Brown Sugar Macchiato

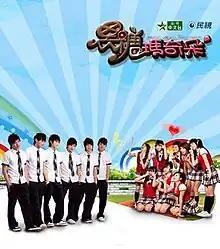
"Brown Sugar Macchiato" promotional poster

Brown Sugar Macchiato is a Taiwanese drama starring members of Taiwanese bands Lollipop F and Hey Girl. It was first broadcast in Taiwan on free-to-air Formosa Television (FTV) from 15 July 2007 to 7 October 2007 and cable TV STAR Chinese Channel. It was also broadcast in China on Xing Kong.